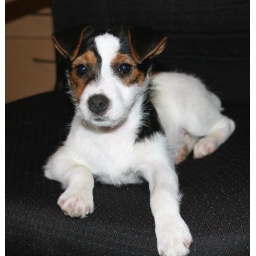
Carys posing in my office chair